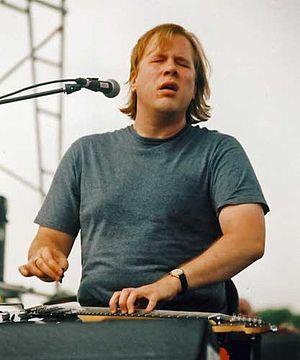
Norman Jeffrey Healey, mieux connu sous le nom de Jeff Healey est un chanteur-compositeur et guitariste de jazz, de blues et de rock canadien.